X-bar theory

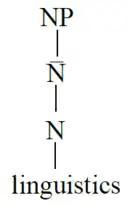
Figure 4

In illustrating syntactic structures this way, at least one X'-level node is present in any circumstance because the complement is obligatory.